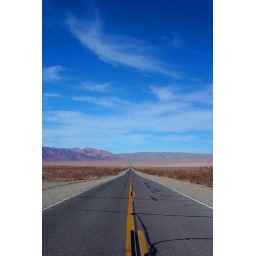
A straight road and a beautiful blue sky in death valley, CA.